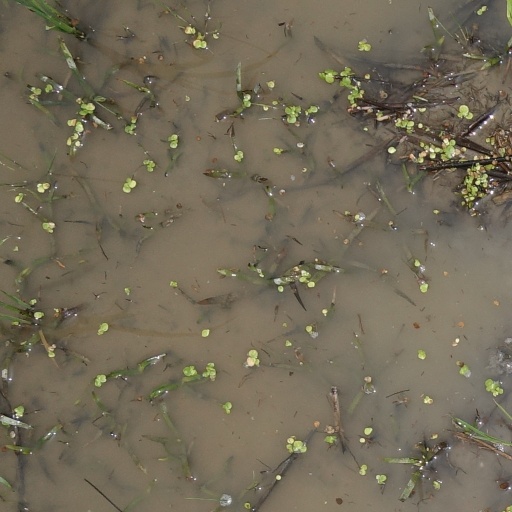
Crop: rice